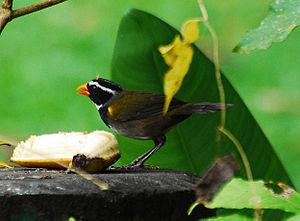
Arremon est un genre de passereaux de la famille des Passerellidae.
Le Tohi à bec orange est une espèce d'oiseaux de la famille des Passerellidae.